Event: Nepal Earthquake
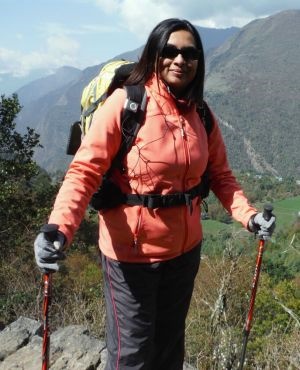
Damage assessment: no_damage